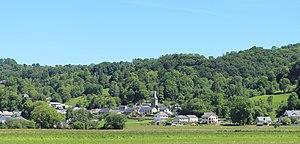
Gerde (Hautes-Pyrénées)
Gerde est une commune française située dans le département des Hautes-Pyrénées, en région Occitanie.